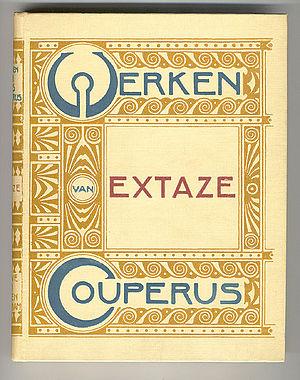
La littérature néerlandaise du XIXᵉ siècle est la littérature de langue néerlandaise produite au XIXᵉ siècle. Cette limite initiale, dans le temps, sera toutefois dépassée dans l'intérêt de la cohérence de l'article, dans l'introduction du sujet et lorsque seront traités des auteurs ayant leurs racines esthétiques au XIXᵉ siècle et une partie de leur production littéraire au XXᵉ siècle.